Antonov An-22

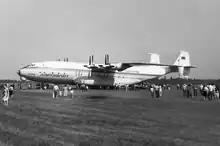
First prototype of the An-22 (CCCP-64459; currently UR-64459), pictured in 1991 at Gostomel Airport.

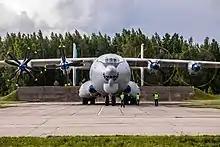
Front view.

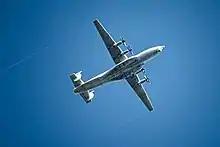
Bottom view.

In the late 1950s, the Soviet Union required a large military transport aircraft to supplement the Antonov An-8 and An-12s then entering service. Originally known as the An-20, the model is a conventional multi-engined high-wing design. In the early 1960s, the Antonov bureau produced a wooden mock up at its Kyiv, Ukraine, workshops of what was designated the Model 100. The prototype, now designated the An-22, was rolled out on 18 August 1964 and first flew on 27 February 1965. The prototype was given the name Antaeus (sometimes misspelled Antheus) and, after four months of test-flying, was displayed at the 1965 Paris Air Show. All aircraft were built at the Tashkent State Aircraft Factory and the first military delivery was made to the Air Transport Wing at Ivanovo Airbase in 1969.